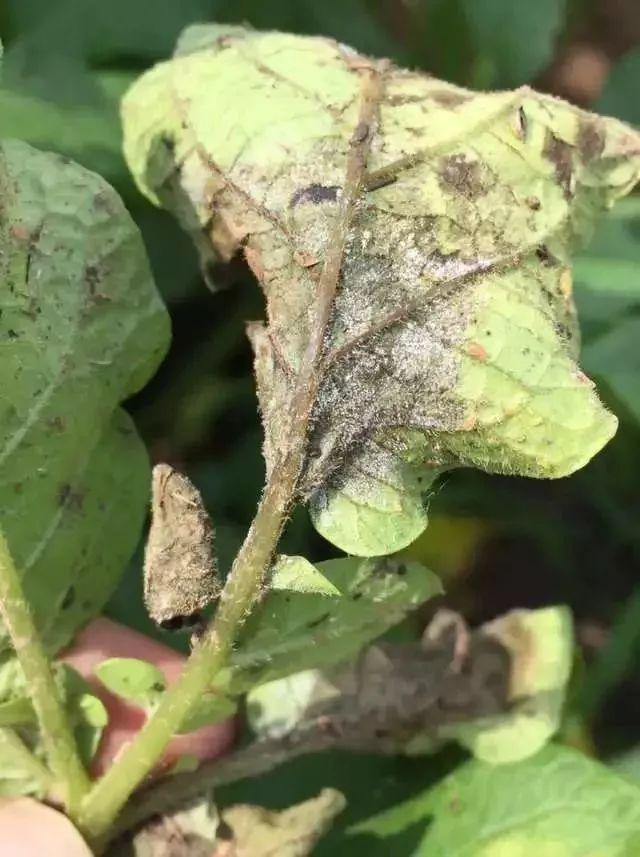
Plant: Potato
Disease: potato late blight